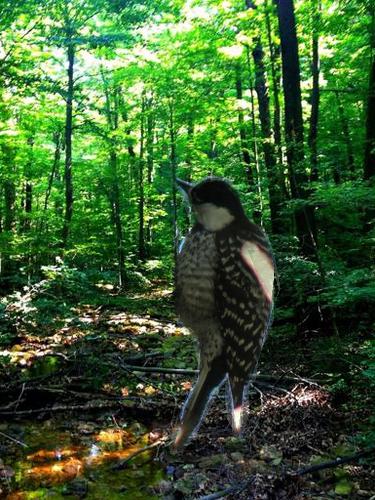
Bird species: Red_cockaded_Woodpecker
Bird type: landbird
Background: land